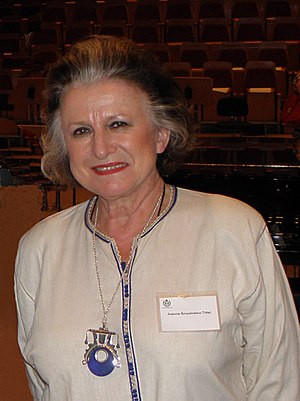
Joanna Bruzdowicz
Joanna Bruzdowicz er en polsk komponist.